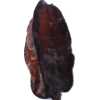
Label: carambola